Syd Mead

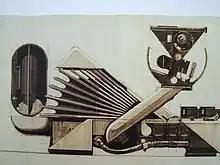
Voight-Kampff Machine, an example of Mead's artwork for "Blade Runner"

In 1959, Mead was recruited to Ford Motor Company's Advanced Styling Studio by Elwood Engel. From 1960 to 1961, Mead worked in Ford Motor Company Styling in Detroit, Michigan. Mead left Ford after two years to illustrate books and catalogues for companies including United States Steel, Celanese, Allis-Chalmers and Atlas Cement. In 1970, he launched Syd Mead, Inc. in Detroit with clients including Philips Electronics.